Koyuga

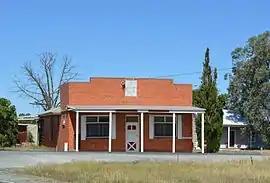
A building in Koyuga

Koyuga is a locality in the Goulburn Valley region of Victoria, Australia. The locality is in the Shire of Campaspe, north of the state capital, Melbourne.